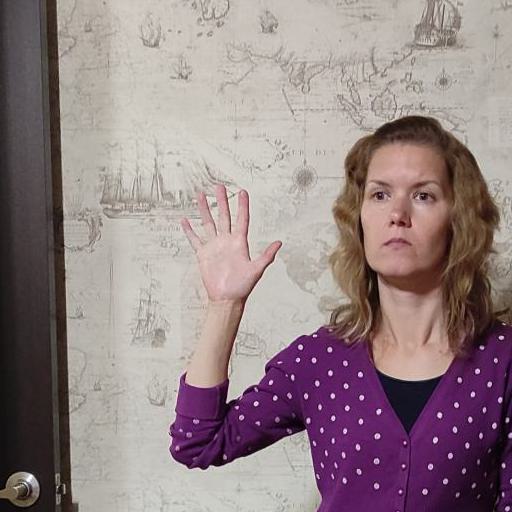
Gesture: palm